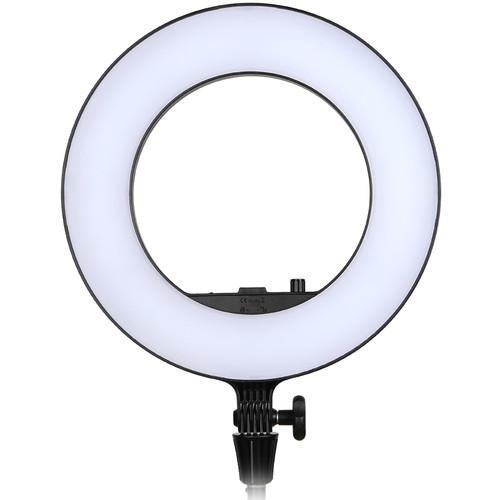
Godox LR180 14.2'' LED Ring Light (Daylight)
The Black LR180 Daylight Ringlight from Godox features a distinctive-shaped light fixture with a color temperature of 5600K that's ideal for shooting outdoors or in situations with large windows. The light is mountable to an optional grip head or stand, allowing you to shoot through it for a silky smooth near-shadowless effect that is flattering to your talent's complexion. Ideal for selfies, a smartphone holder is included to make photos a snap. Another bonus is the unique circular shape of the light that is reflected in your subject's eyes. You can make light intensity adjustments via a simple knob on the fixture. The LR180 runs on AC power via its included adapter.
Brand: Godox
Category: Cameras & Optics > Photography > Lighting & Studio > Studio Lights & Flashes